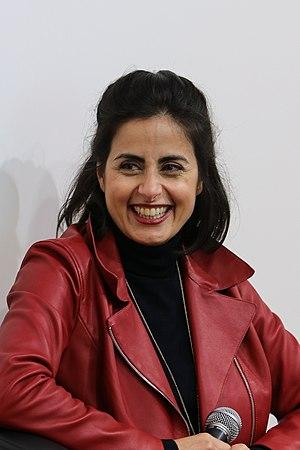
Sineb El Masrar, née en 1981 à Hanovre, est une autrice, journaliste et féministe musulmane allemande et marocaine.